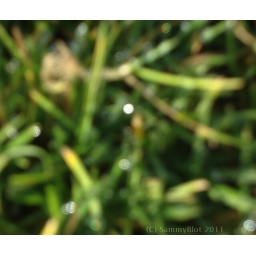
Raindrops in the yellow and green grass!